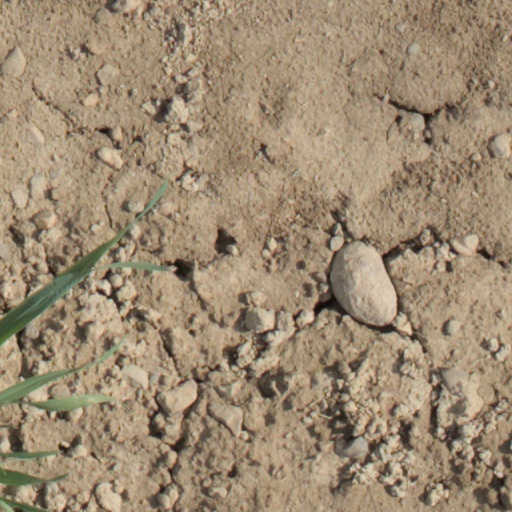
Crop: wheat